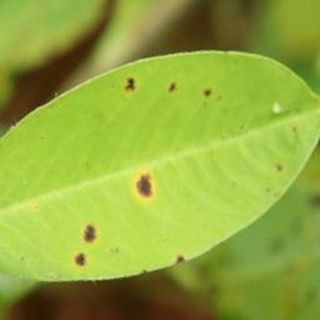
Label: groundnut_early_leaf_spot